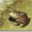
Label: frog